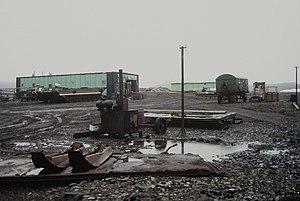
Scène à Bellingshausen, Base Antarctique Russe à l'Ile Roi-George. Note les véhicules militaires aux chenilles, apparément adaptées à un usage civil ou scientifique.